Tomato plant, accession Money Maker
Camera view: vertical (180 deg); turntable rotation: 120 degrees
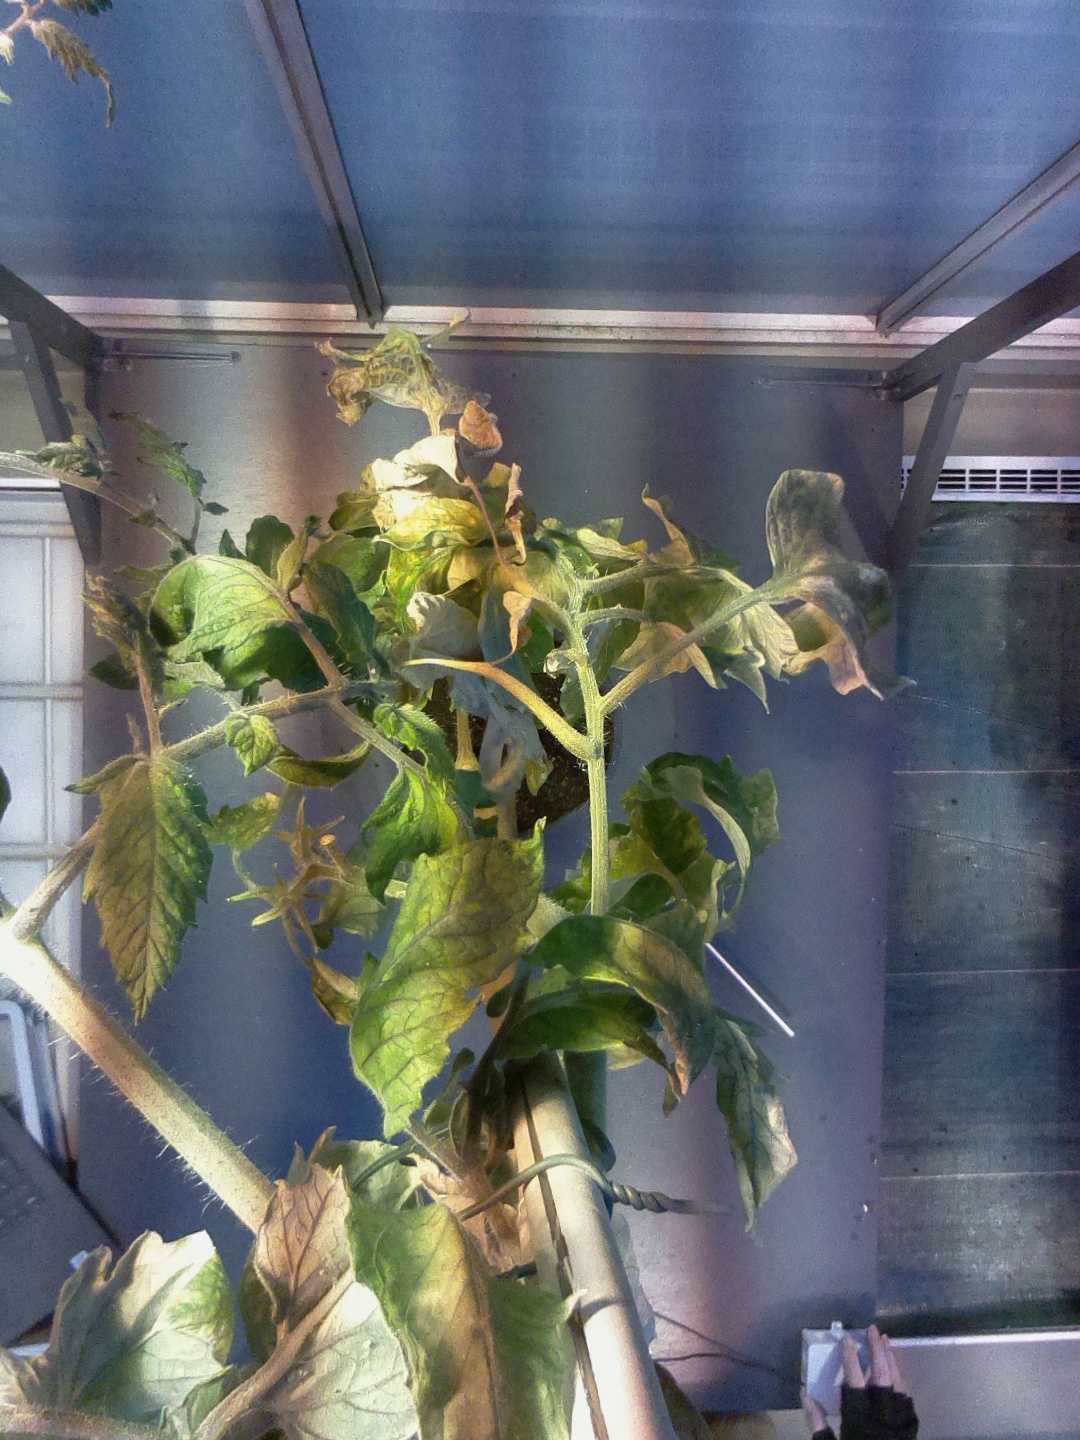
BBCH growth stage 80: fruits start showing typical ripe color (orange -> red)